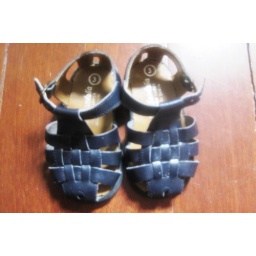
made in Spain by Little Sandalia, nice for baby boys or girls